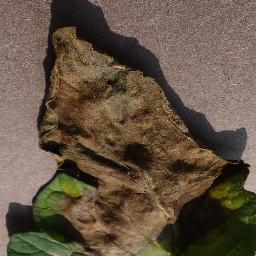
Label: Tomato___Late_blight